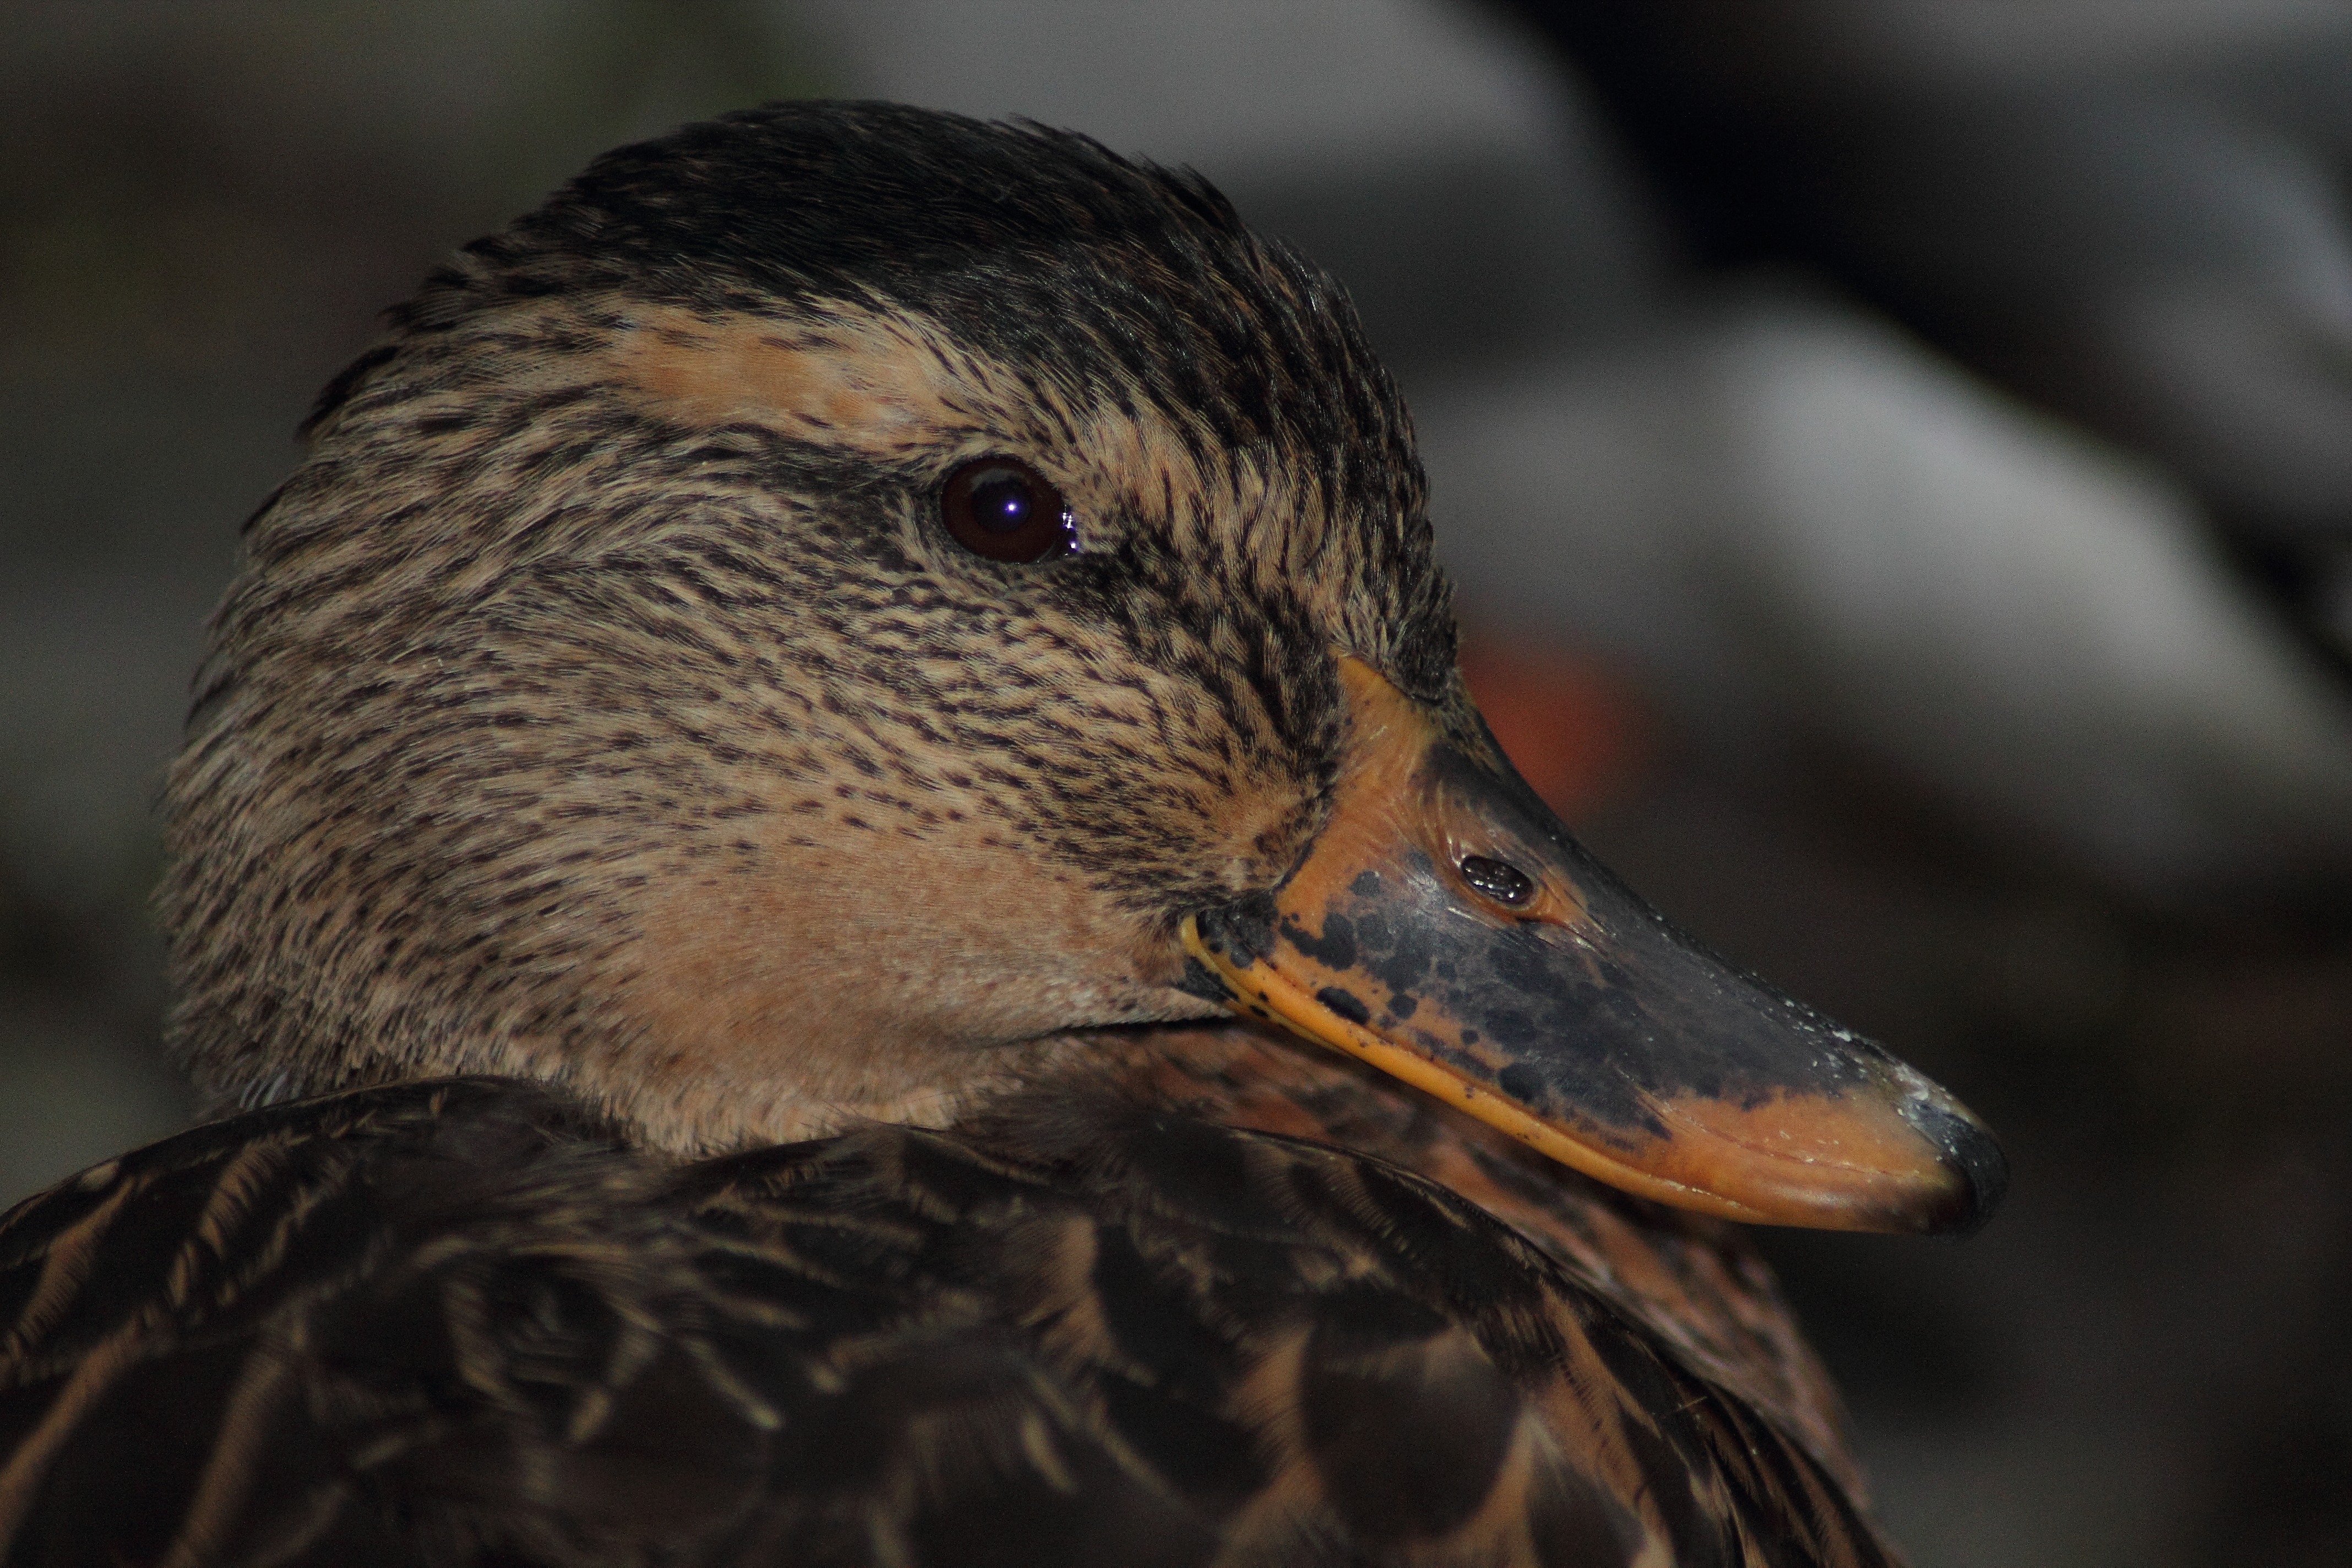
nature, bird, wing, wildlife, beak, fauna, poultry, close up, duck, animals, vertebrate, waterfowl, water bird, mallard, duck females, ducks geese and swans